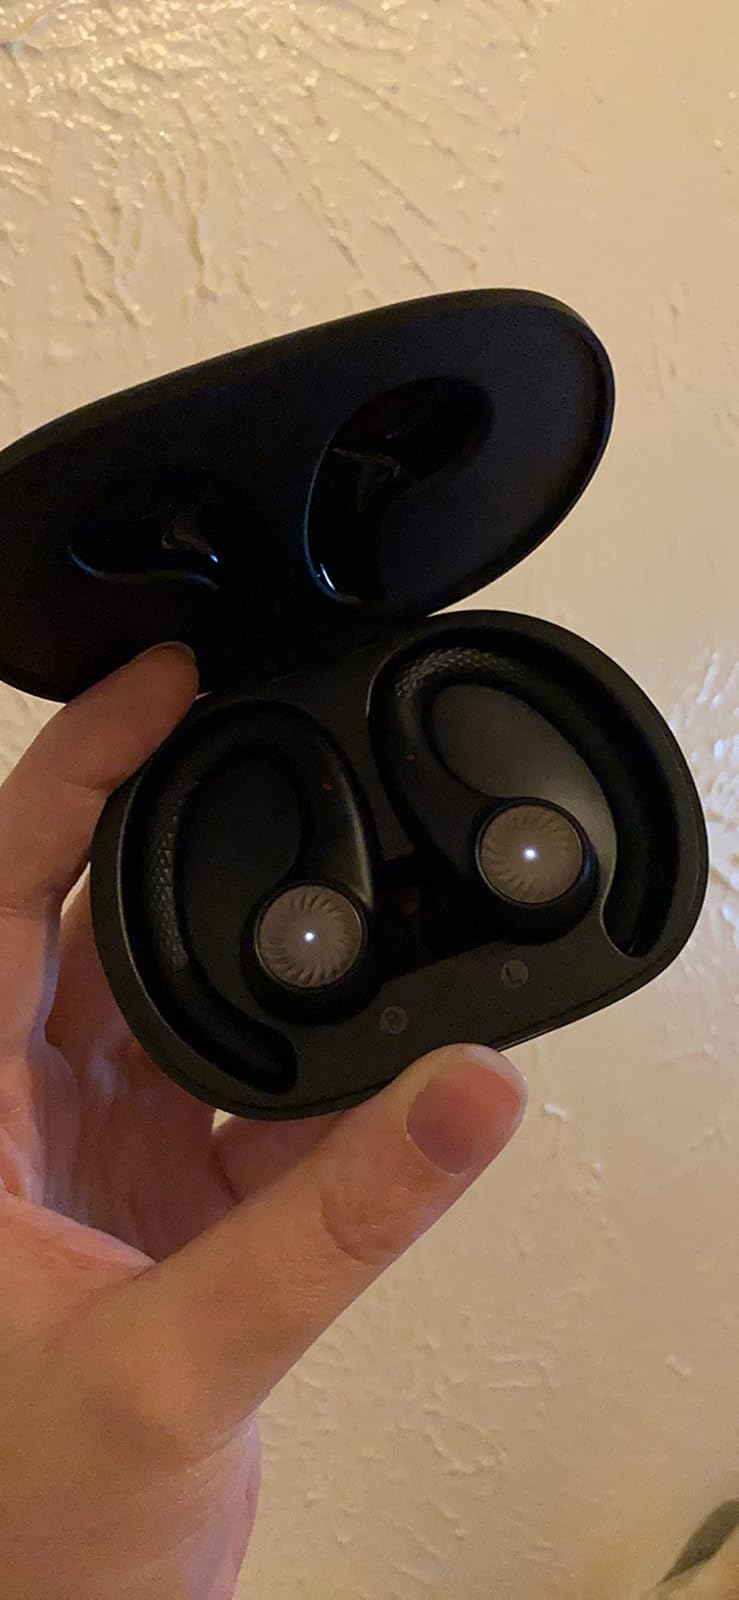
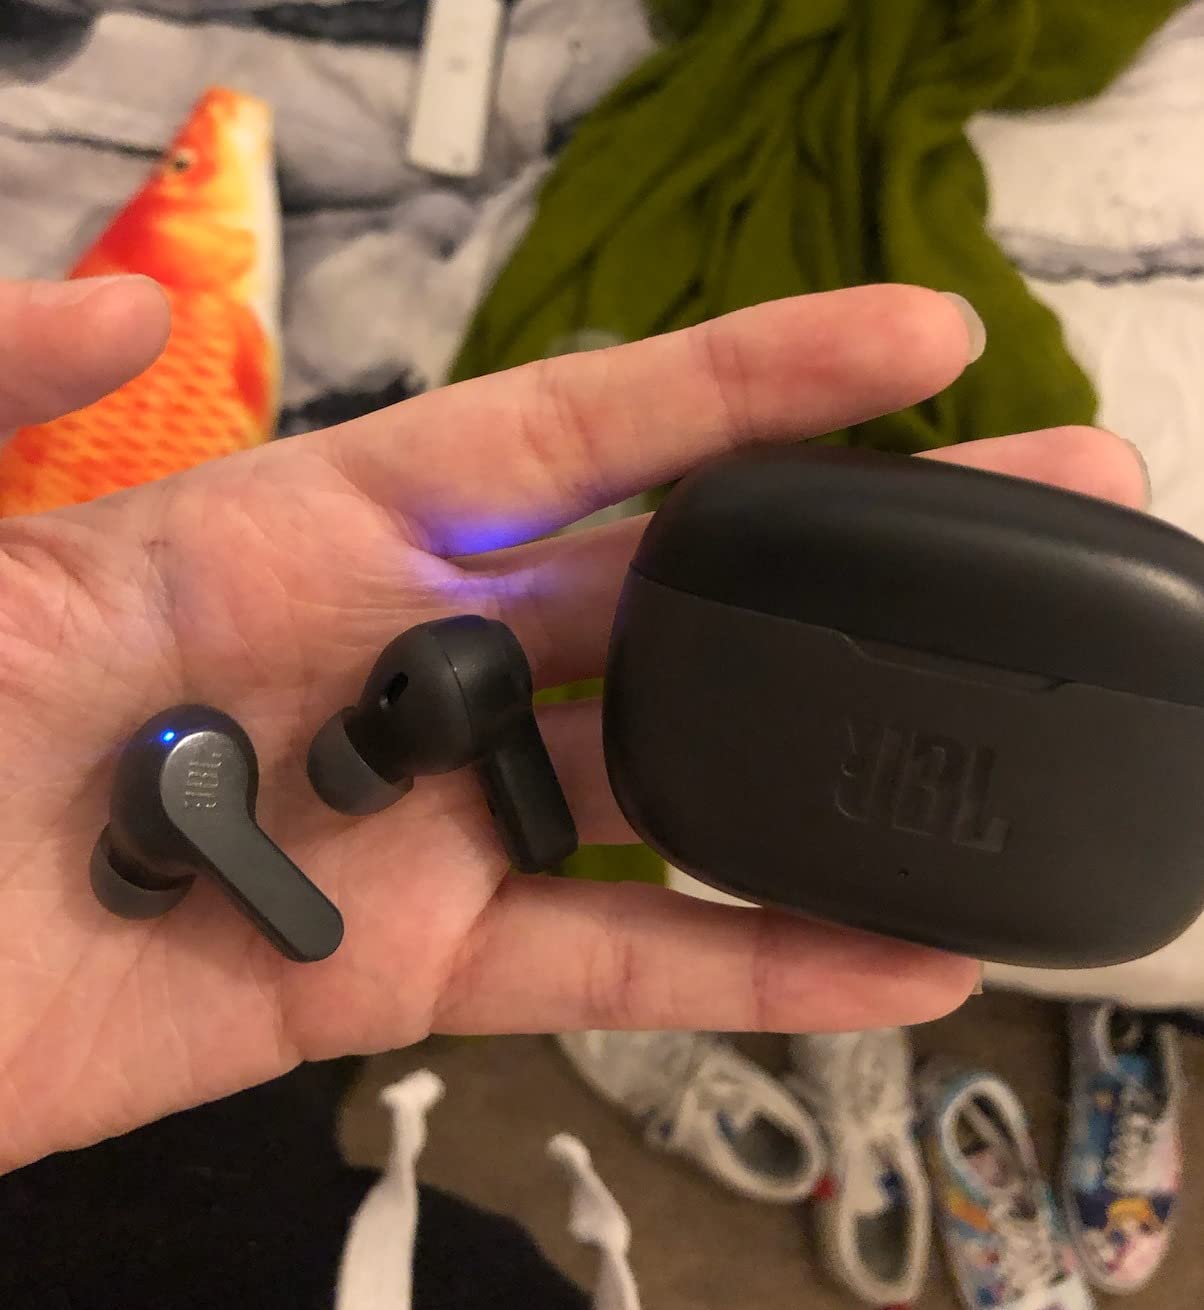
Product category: earbuds
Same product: no